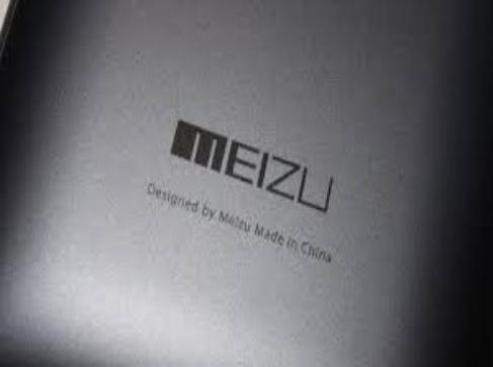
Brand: meizu
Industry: Electronic